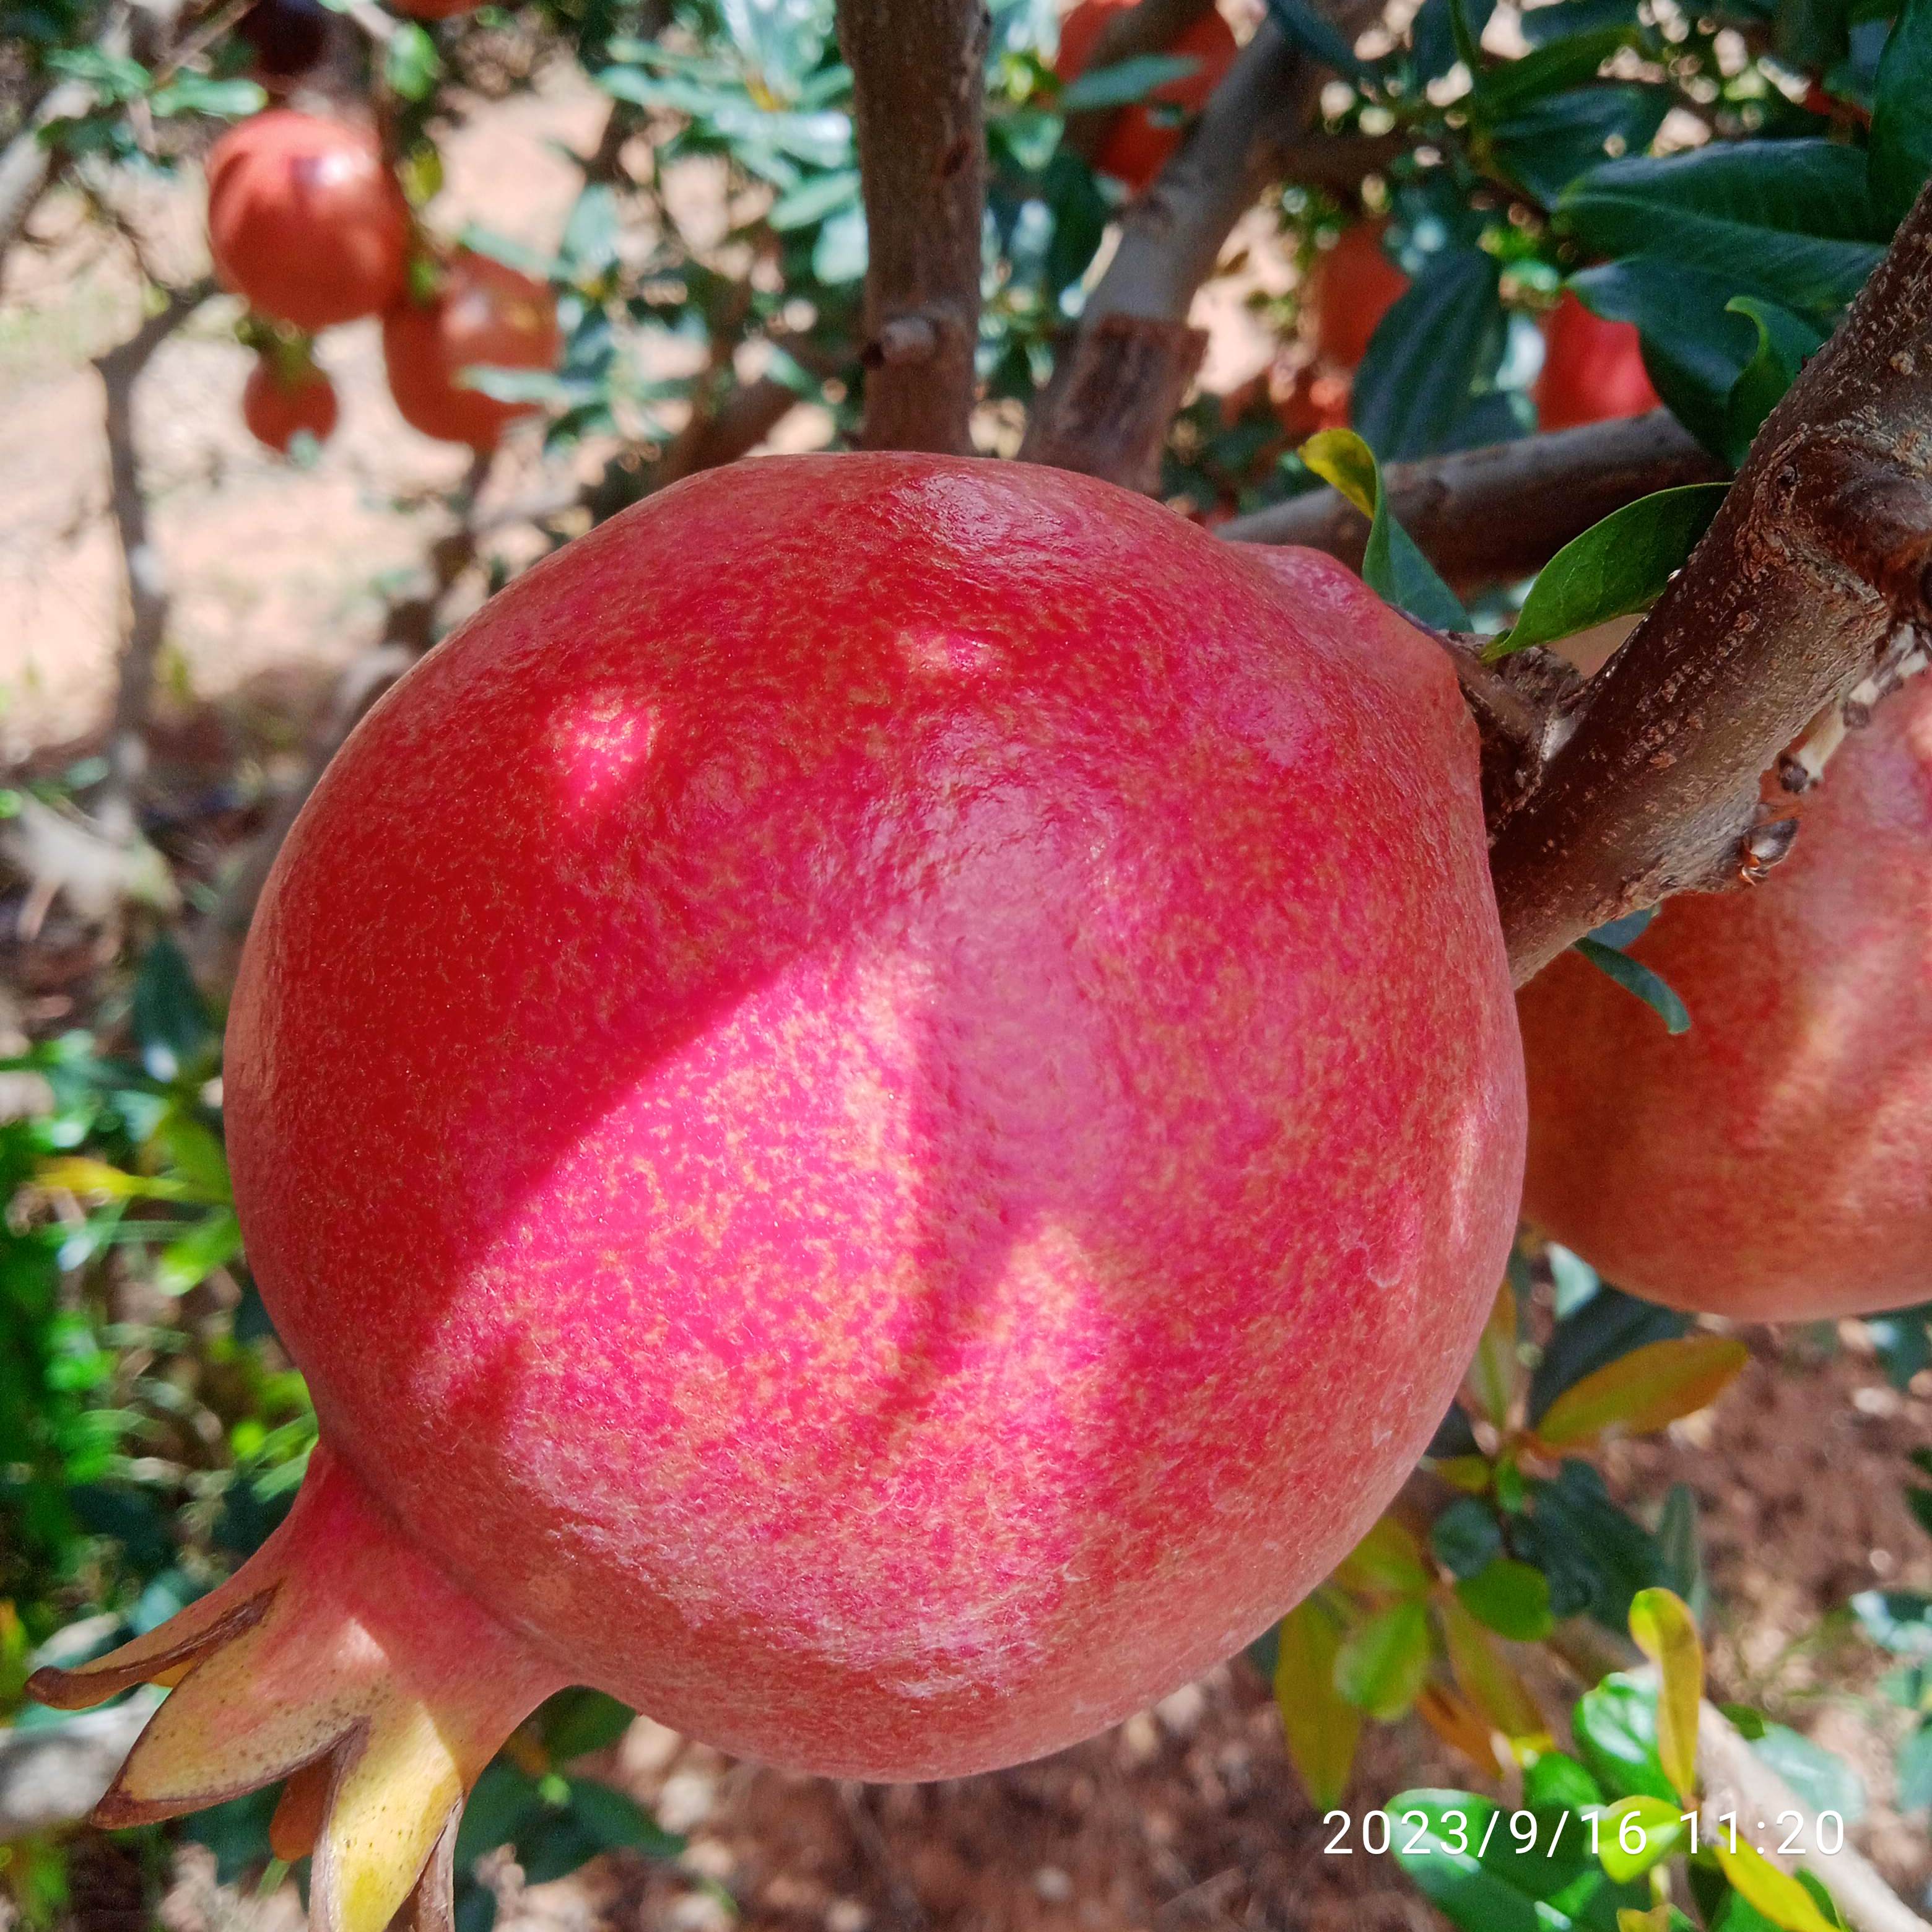
Label: Healthy